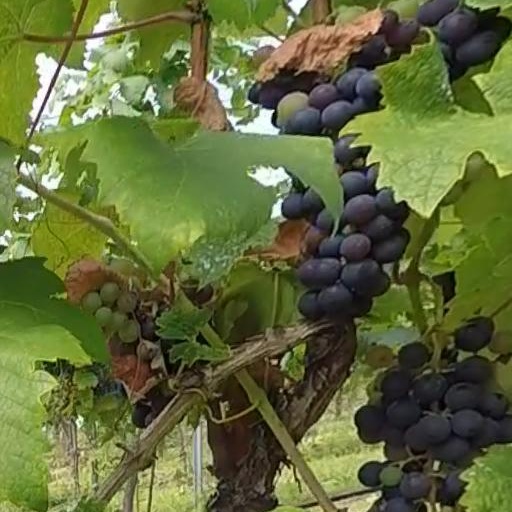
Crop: grape